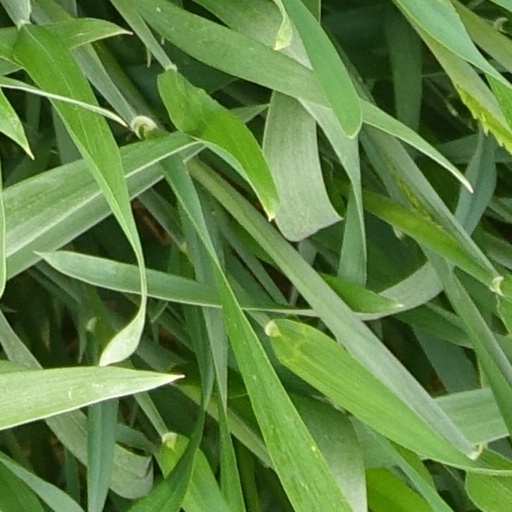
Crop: wheat